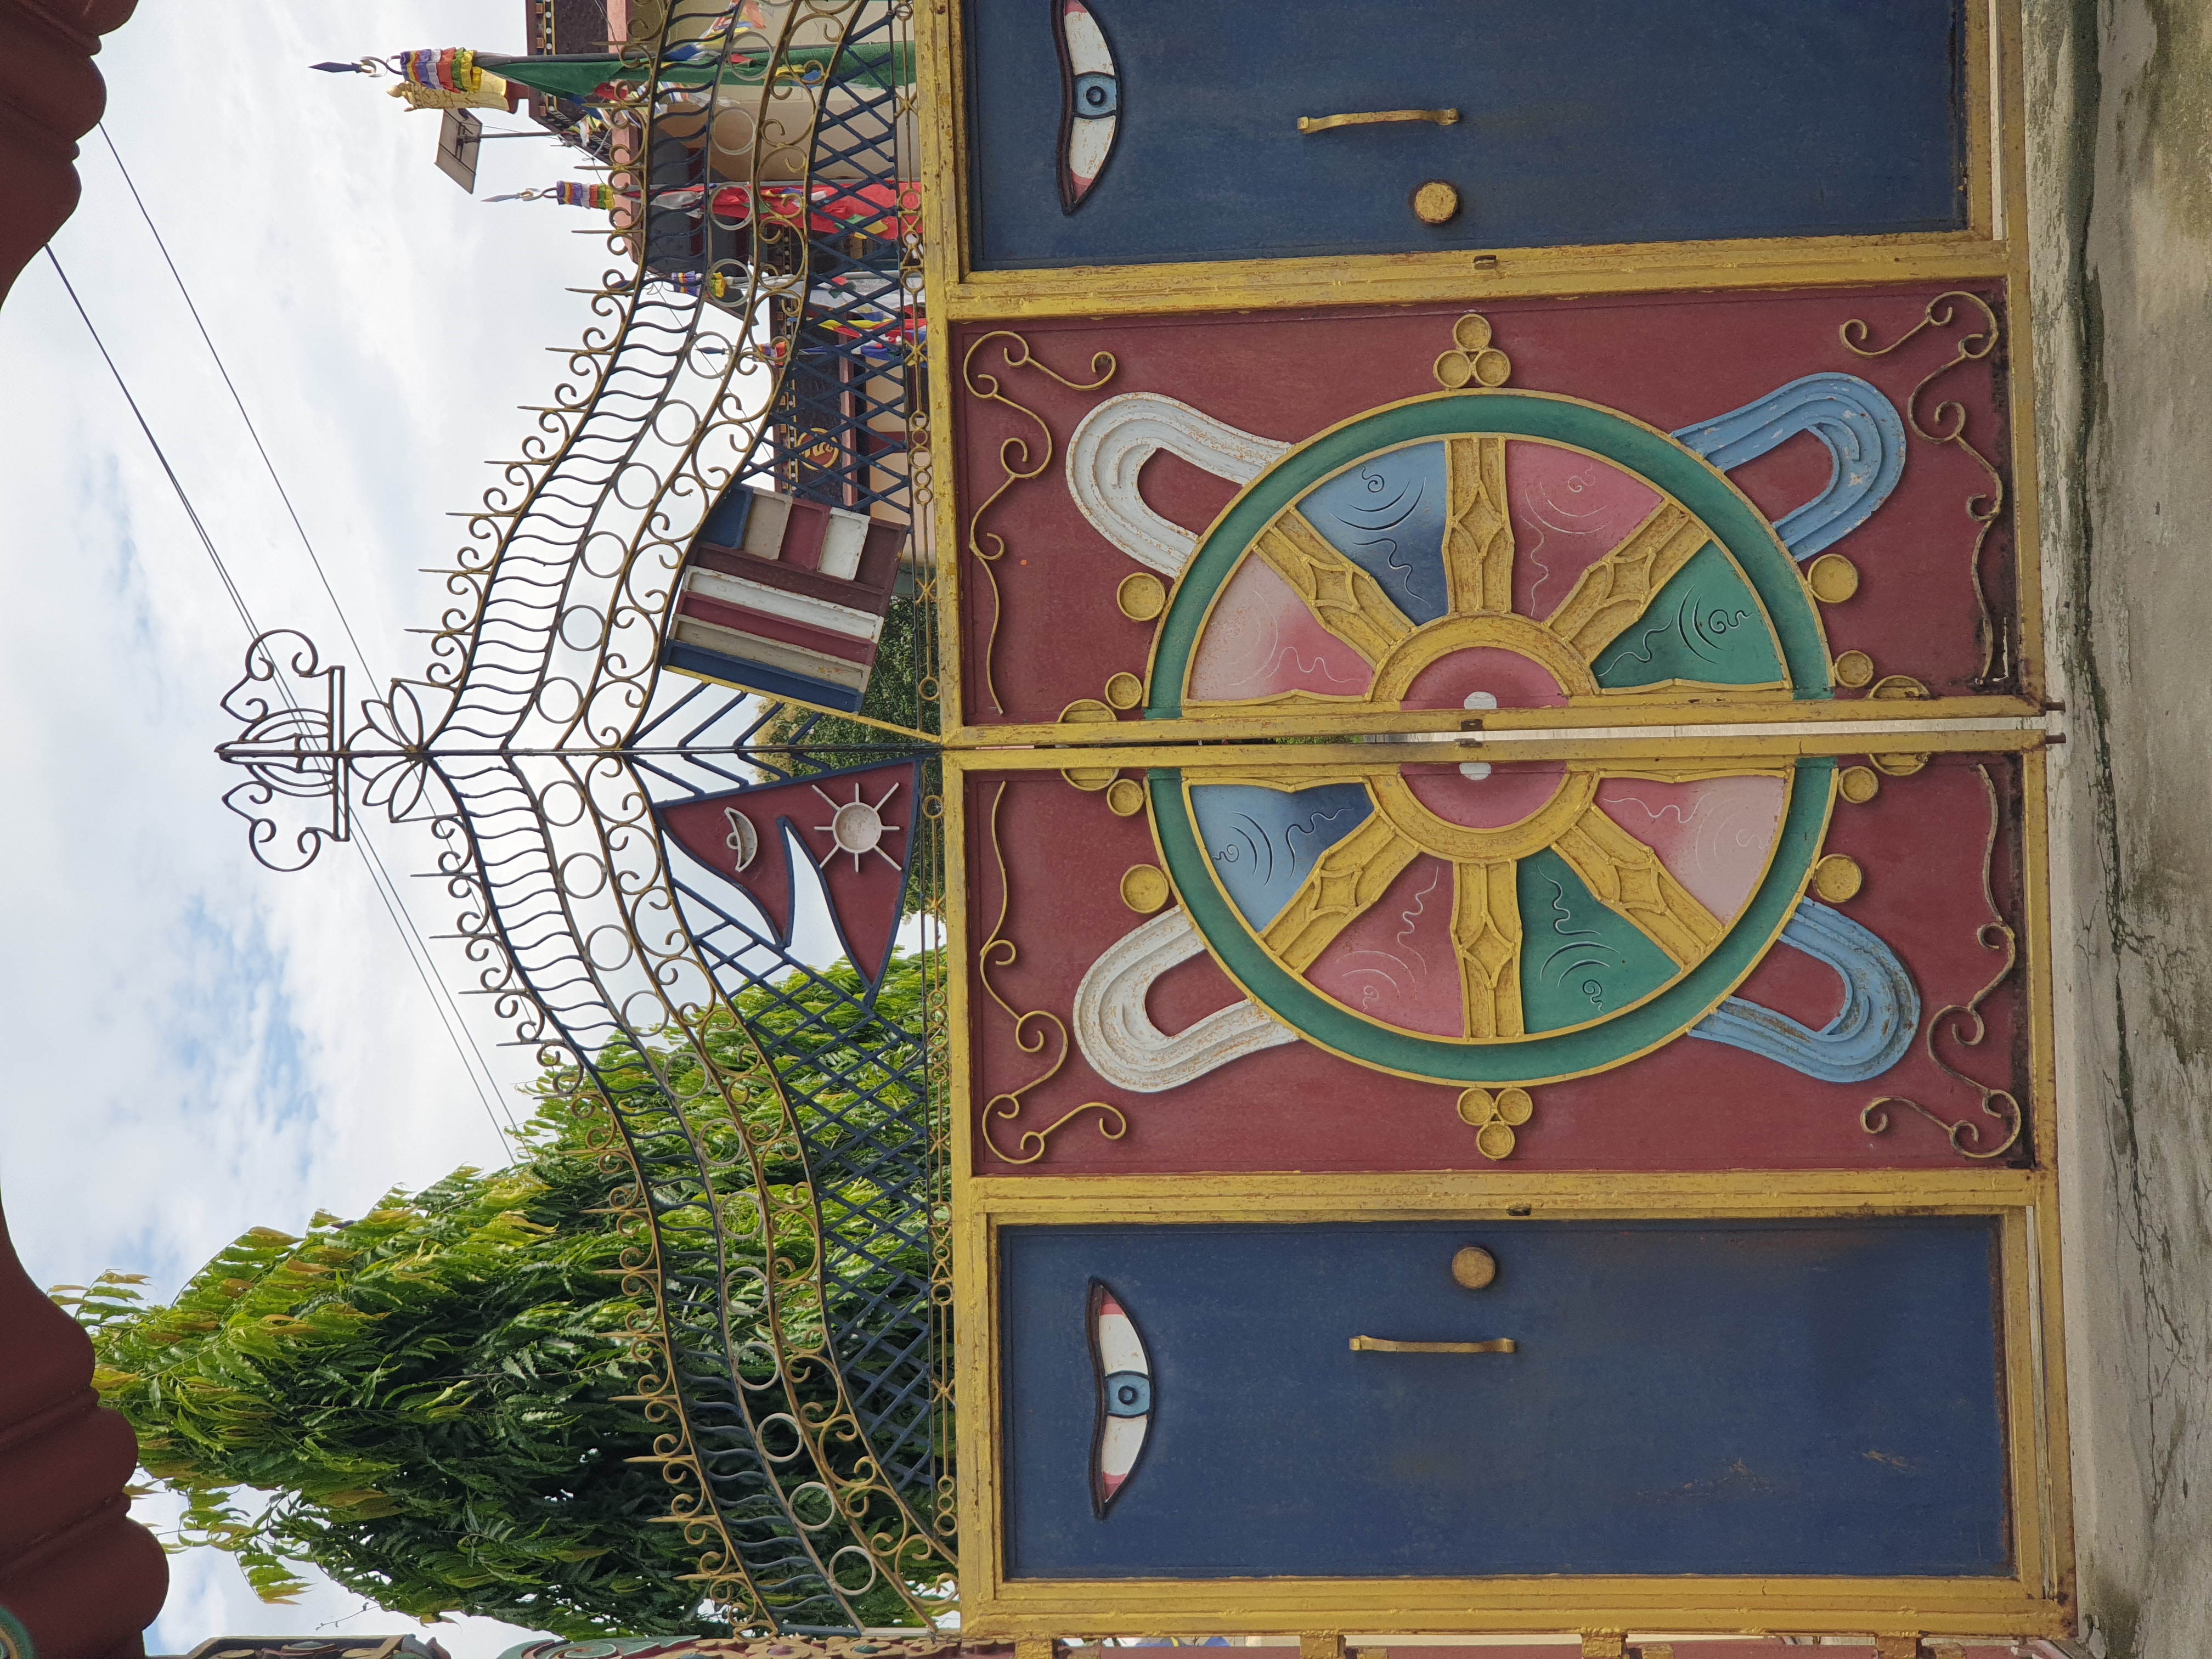
Heritage site: Nyahgayur_Shanti_Buddha_Gumba